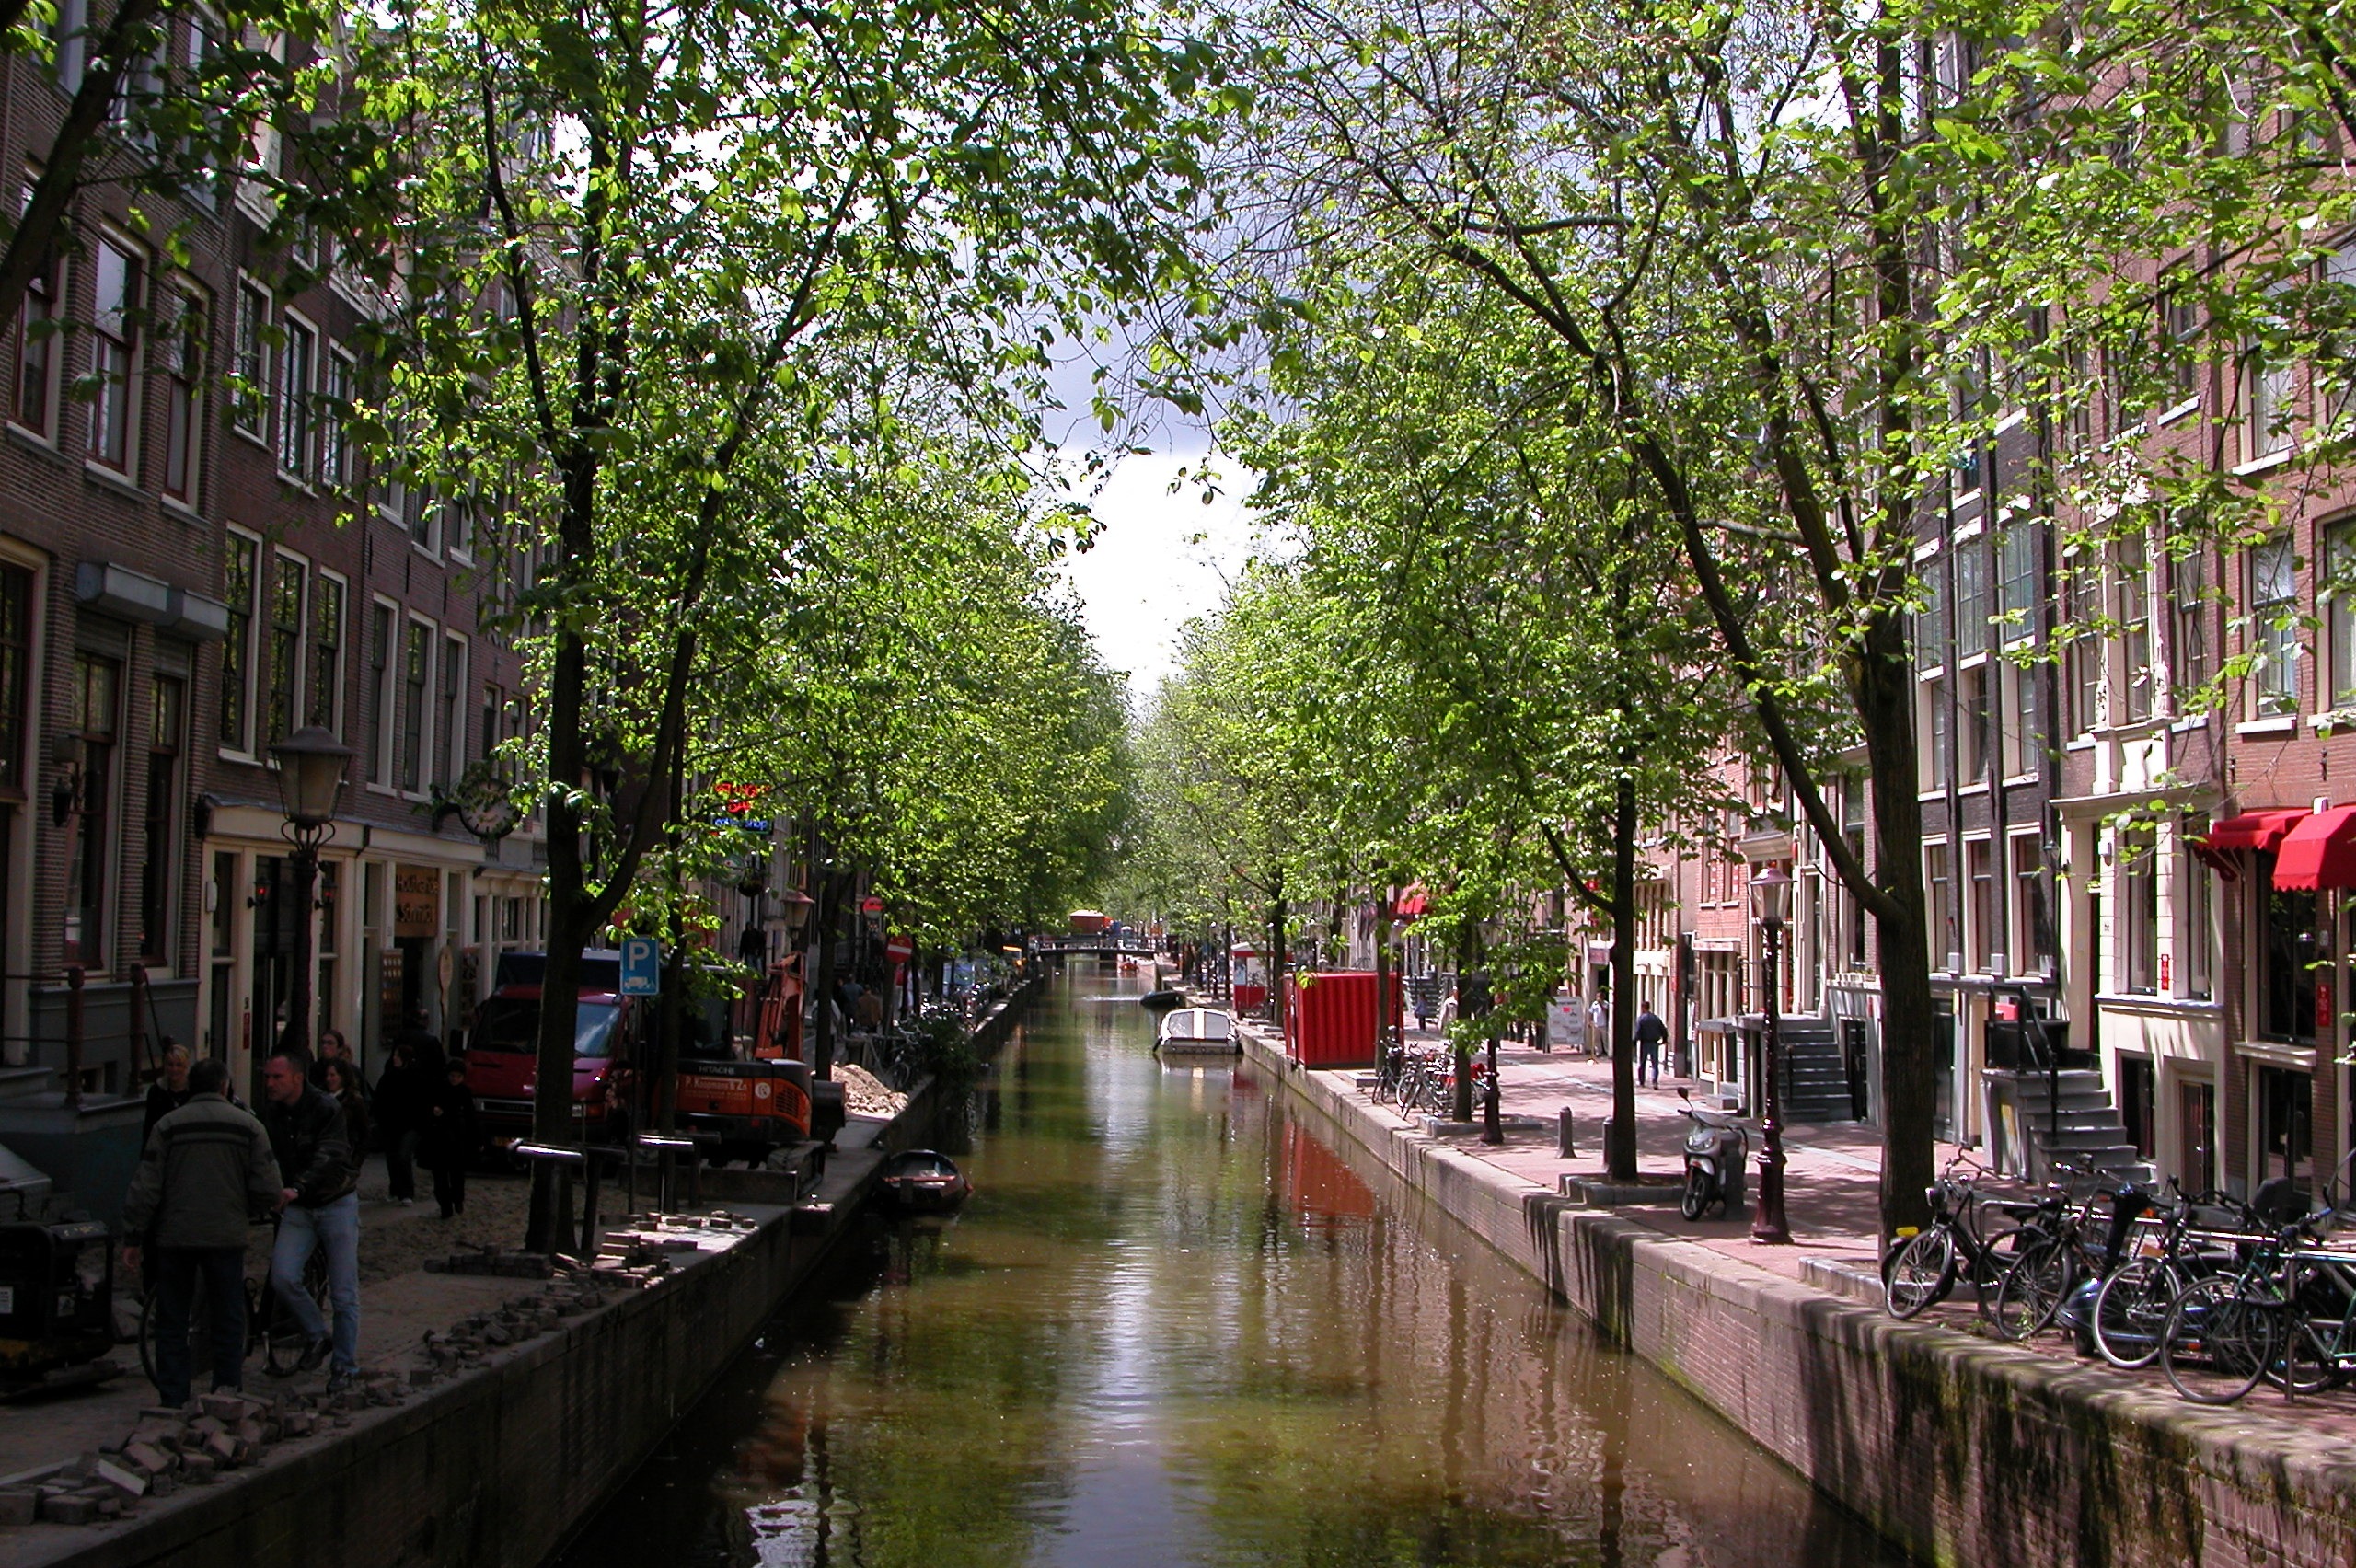
tree, water, flower, town, city, canal, cityscape, downtown, waterway, body of water, holland, amsterdam, netherlands, channel, neighbourhood, geographical feature